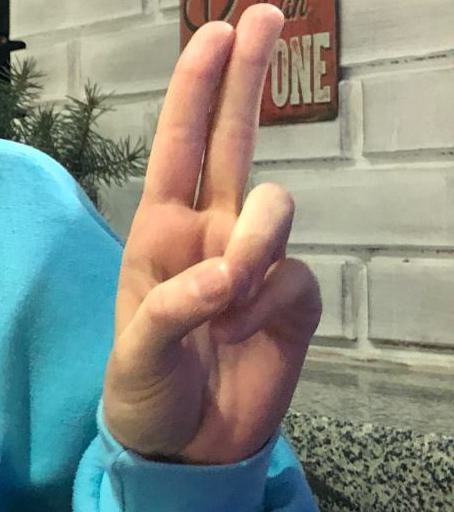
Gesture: two_up